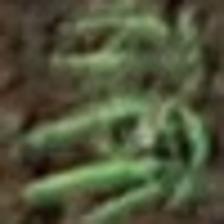
Label: clustered